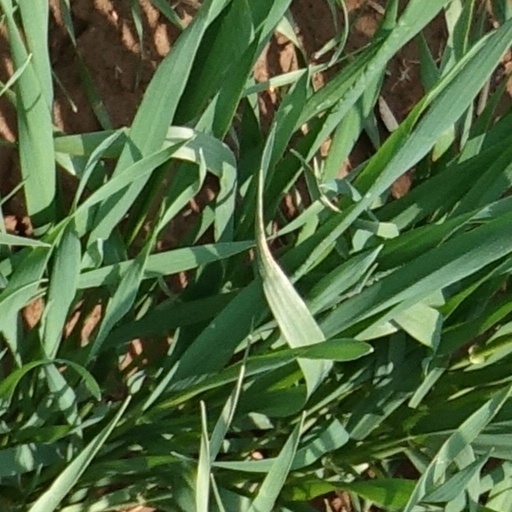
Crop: wheat